Chapel Hill Transit

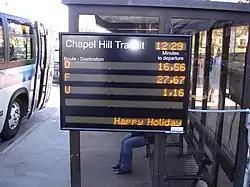
Digitized signs showing the estimated arrival times of buses.

In 1992, Chapel Hill Transit teamed up with the Triangle Clean Cities Coalition and Ebus, a California company that manufactures electric buses, to demonstrate a 22-passenger bus that promised cleaner air and reduced dependence on foreign fuels. This vehicle demonstration followed an earlier one arranged by the Public Transportation Division of the North Carolina Department of Transportation. In the earlier demonstration, a Transteq hybrid bus was transported from daily use in Denver, Colorado, and made available for test drives on the Chapel Hill Transit lot. In February 2006, K. Stephen Spade, a former Des Moines Metropolitan Transit Authority employee, was hired as the transportation director for the Town of Chapel Hill. In August 2006, Chapel Hill Transit announced that their buses will be equipped with GPS tracking devices, allowing the bus riders to check the arrival time of the buses using the internet and their cell phone. The project was completed by NextBus Inc. Fourteen bus stops would also have digitized signs showing the estimated arrival times of buses. These signs were controversial, as the cost of installing them was almost $1 million. In September 2006, Chapel Hill Transit announced plans to begin purchasing hybrid buses. The town planned to buy as many as nineteen new buses: three hybrids, several extra-long and the rest standard size. In October 2006, the Chapel Hill Town Council approved the purchase of sixteen new Chapel Hill Transit buses at a cost of $5.8 million from Gillig Corp. Federal grants provided about $5.2 million, and the town provided approximately $600,000 in local funds. Three of these sixteen new buses run on diesel-electric drivetrains. The rest of the buses are mostly powered by Detroit Diesel series 50 engines. The buses, delivered in July 2007, expanded the system and replaced older buses. The town had an additional $1.7 million in federal funding which was sufficient to purchase four 60-foot articulated buses, each with two sections that allow them to flex in the middle. All of the purchased buses were low-floor buses with interior floors at curb level.